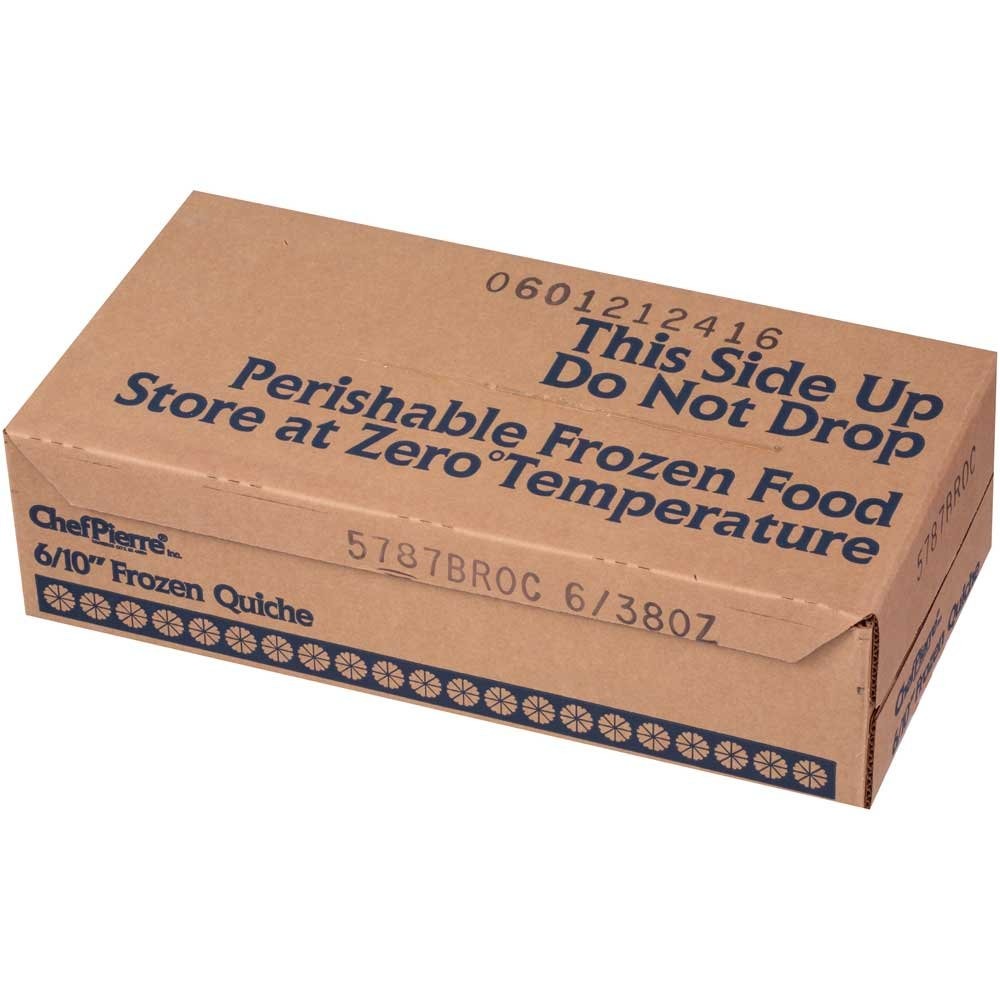
Item Name: Sara Lee Chef Pierre Unbaked Broccoli Quiche, 10 inch -- 6 per case.
Bullet Point: Ships frozen, CANNOT be cancelled after being processed.
Product Description: Sara Lee Chef Pierre Unbaked Broccoli Quiche, 10 inch -- 6 per case. Made with the best ingredients for a flavorable addition to your menu. Popular available flavors are bacon, broccoli and spinach.
Value: 6.0
Unit: Count

Price: 155.18